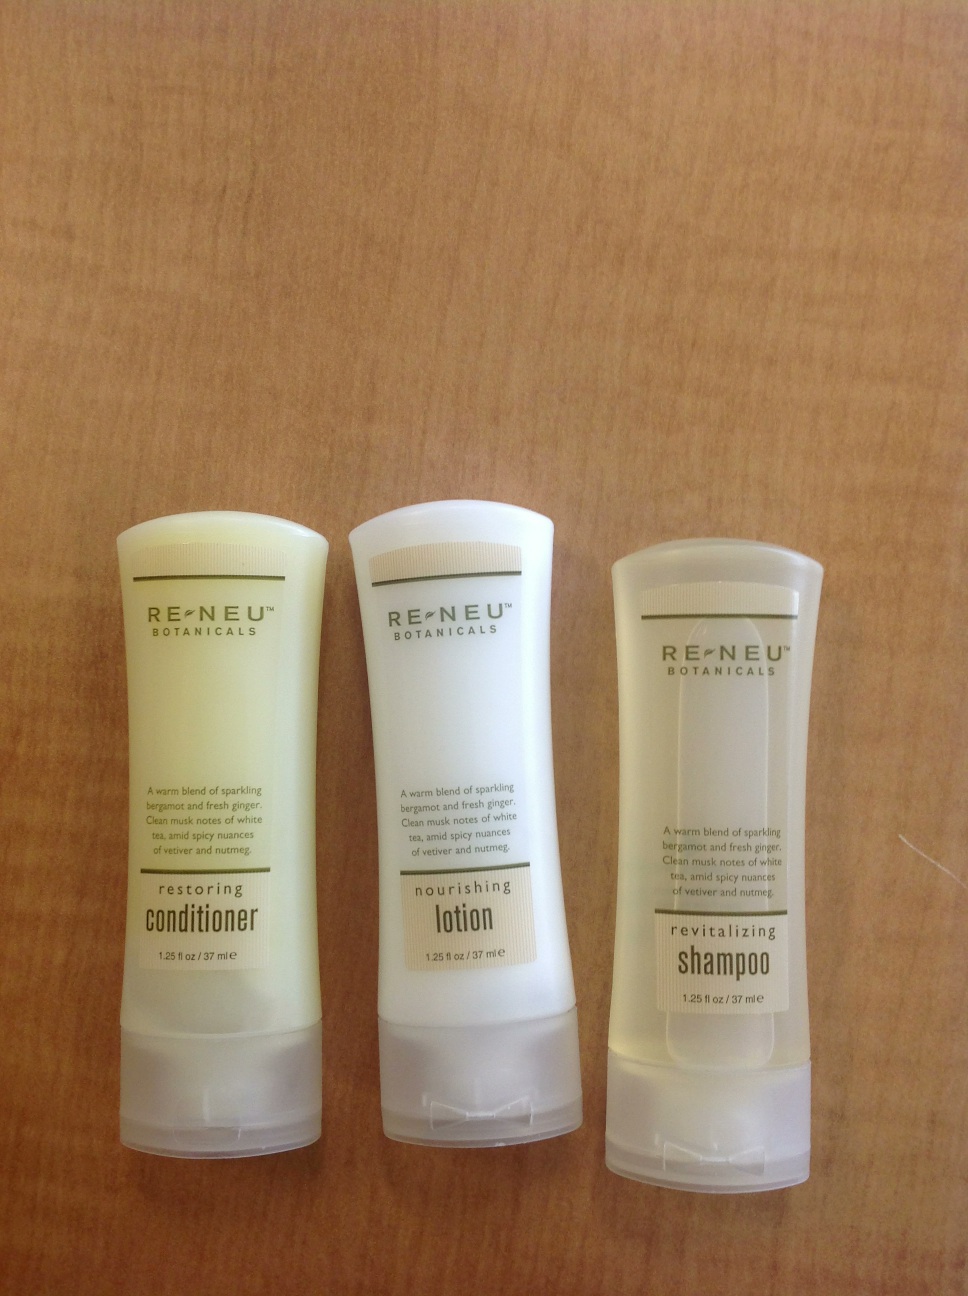Question: what is in these bottles from left to right
Answer: conditioner lotion shampoo